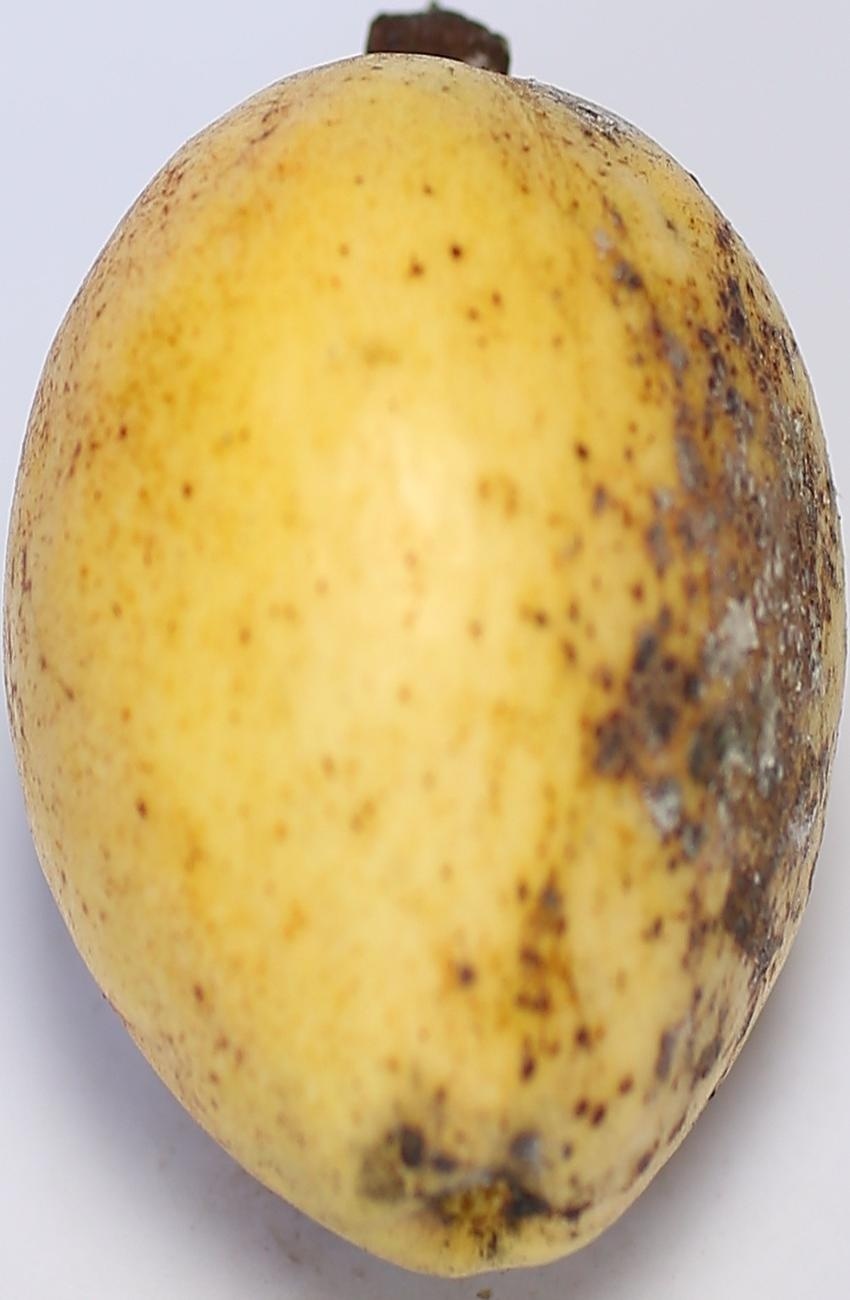
Maturity: ripe
Variety: thadhrami